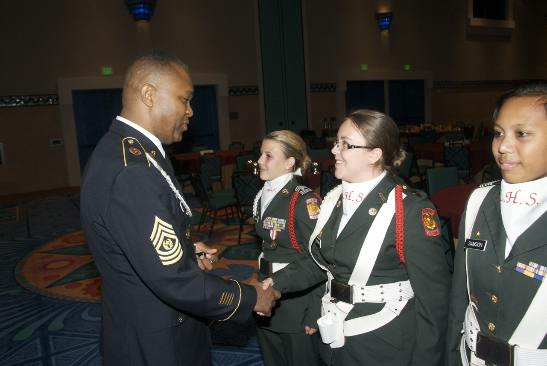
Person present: Yes